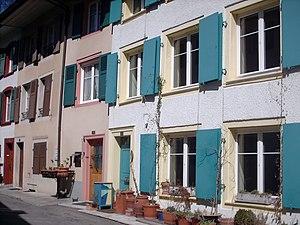
Waldenburg est une commune suisse du canton de Bâle-Campagne, située dans le district de Waldenburg.